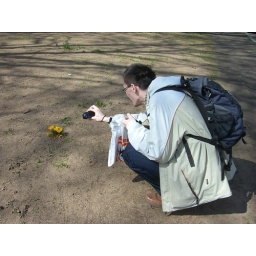
Martin found this small flower plant in the middle of all the dirt ;-)